Rosika Schwimmer

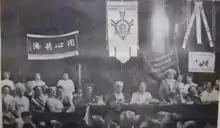
Presidential table during the Seventh congress of the International Woman Suffrage Alliance IWSA, Budapest, 1913

Schwimmer first worked as a governess, and then had several short-term jobs in Temesvár and Szabadka. In 1895, she found work as a bookkeeper and correspondent clerk. She began working for the "Nőtisztviselők Országos Egyesülete" (National Association of Women Office Workers) in 1897 and by 1901 had become president of the organization. Having experienced the difficulty of finding a job which paid a living wage, in an era when women were discouraged from seeking economic independence, Schwimmer chose to make a real difference for working women. Finding no acceptance or interest in addressing the issues women laborers encountered from national trade unions, she began collecting data to compile statistics. She wrote to the Department of Commerce to acquire data on women's employment and sought archived copies of "Nemzeti Nőnevelés" (National Women's Education), the most important journal of the era which analyzed the condition of women in education and labor. To compare the situation in Hungary with that of working women elsewhere, Schwimmer began writing to international feminist organizations to collect statistics on women's working conditions in other countries.